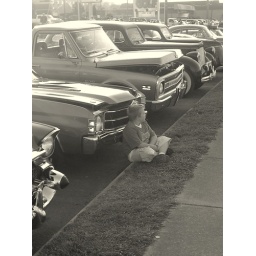
This was at Rod Run, a weekend long car show in TN. Apparently this little boy was a bit bored.